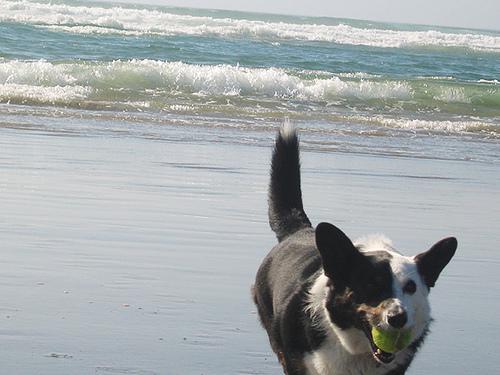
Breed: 2909-n000116-Cardigan